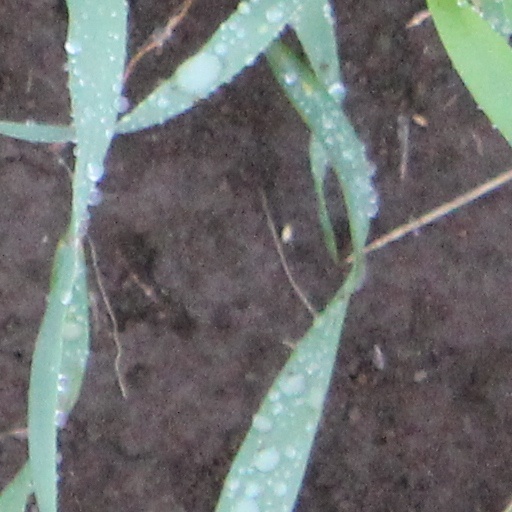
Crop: wheat